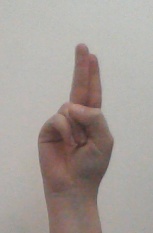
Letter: taa